Enchanted Rock

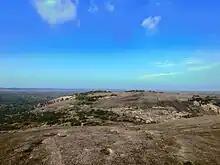
View from the summit of Enchanted Rock

In 2016, two citizens of San Marcos, Texas were arrested for vandalizing the "... south face of the summit at Enchanted Rock State Park". The summit was vandalized with graffiti again in 2018 but no arrests were made in that case. Such vandalism is a state felony in Texas, carrying "a penalty of up to two years in state jail and a $10,000 fine if convicted".